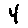
Label: 4